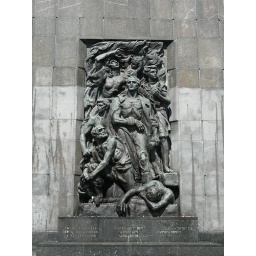
Een monument voor de opstand op 19 april 1943 in het Joodse Getto van Warschau.